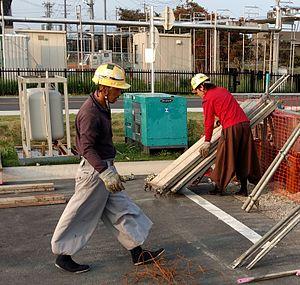
Le style tobi ou tobi fuku est le style d'habillement des ouvriers japonais de la construction ; on utilise également le terme sagyô fuku. Le nom tobi signifie « milan noir ».